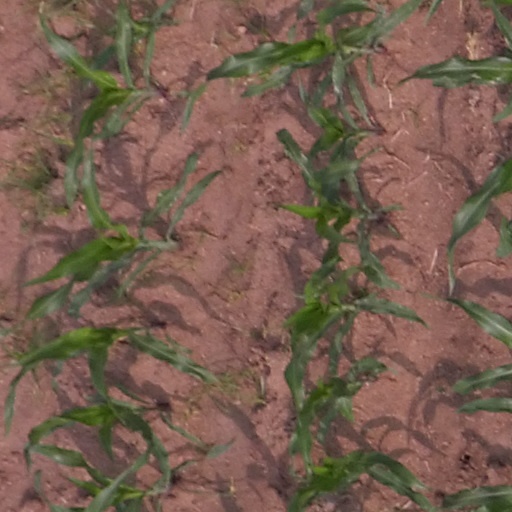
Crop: maize; corn